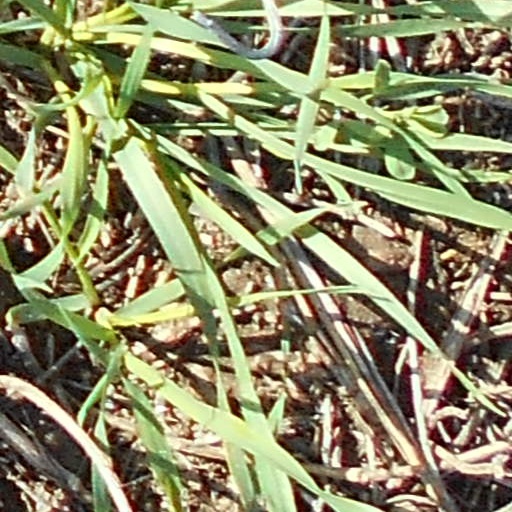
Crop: wheat